Malaysia Federal Route 9

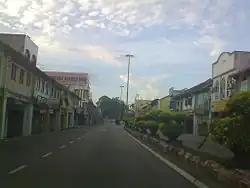
FT9 runs through downtown Kuala Pilah as the town's main thoroughfare, southbound towards Tampin.

At most sections, the Federal Route 9 was built under the JKR R5 road standard, with a speed limit of 90 km/h.